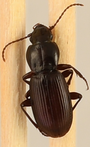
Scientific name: Pterostichus restrictus
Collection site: Niwot Ridge NEON (NIWO), plot NIWO_010